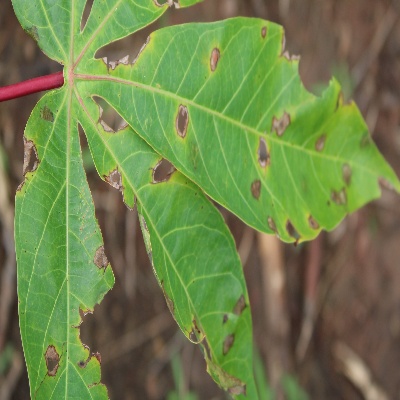
Crop: Cassava
Condition: brown spot